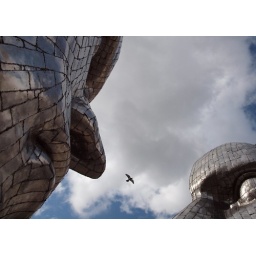
The two huge face sculptures in Bedford Town, I just love the little bird in the sky...